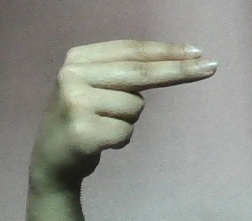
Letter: ain